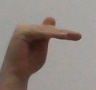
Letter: khaa